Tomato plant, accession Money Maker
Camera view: bottom (45 deg); turntable rotation: 210 degrees
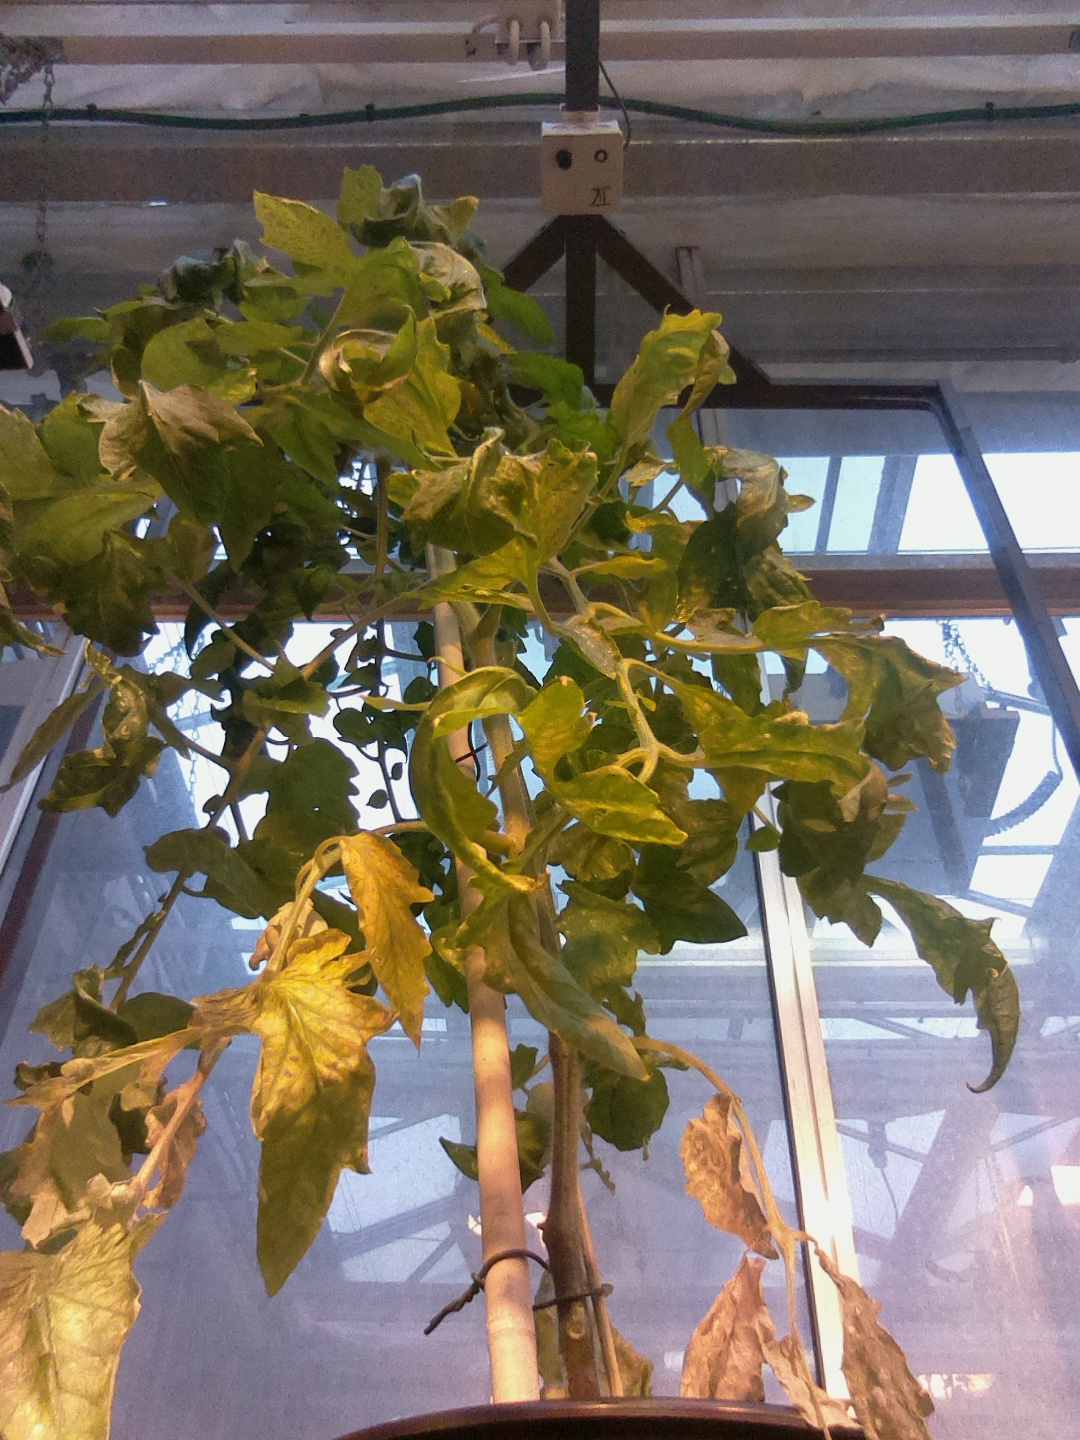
BBCH growth stage 71: 10%-20% of final fruit size